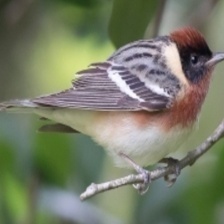
Species: BAY-BREASTED WARBLER
Scientific name: SETOPHAGA CASTANEA